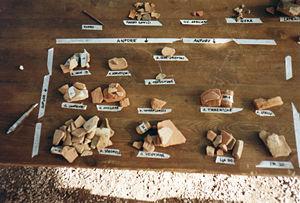
Les méthodes scientifiques de l'archéologie incluent des outils sophistiqués issus des sciences de la nature permettant à l'archéologue d'analyser et d’interpréter les vestiges matériels du passé et leur contexte, par opposition à l'historien analysant les sources écrites.